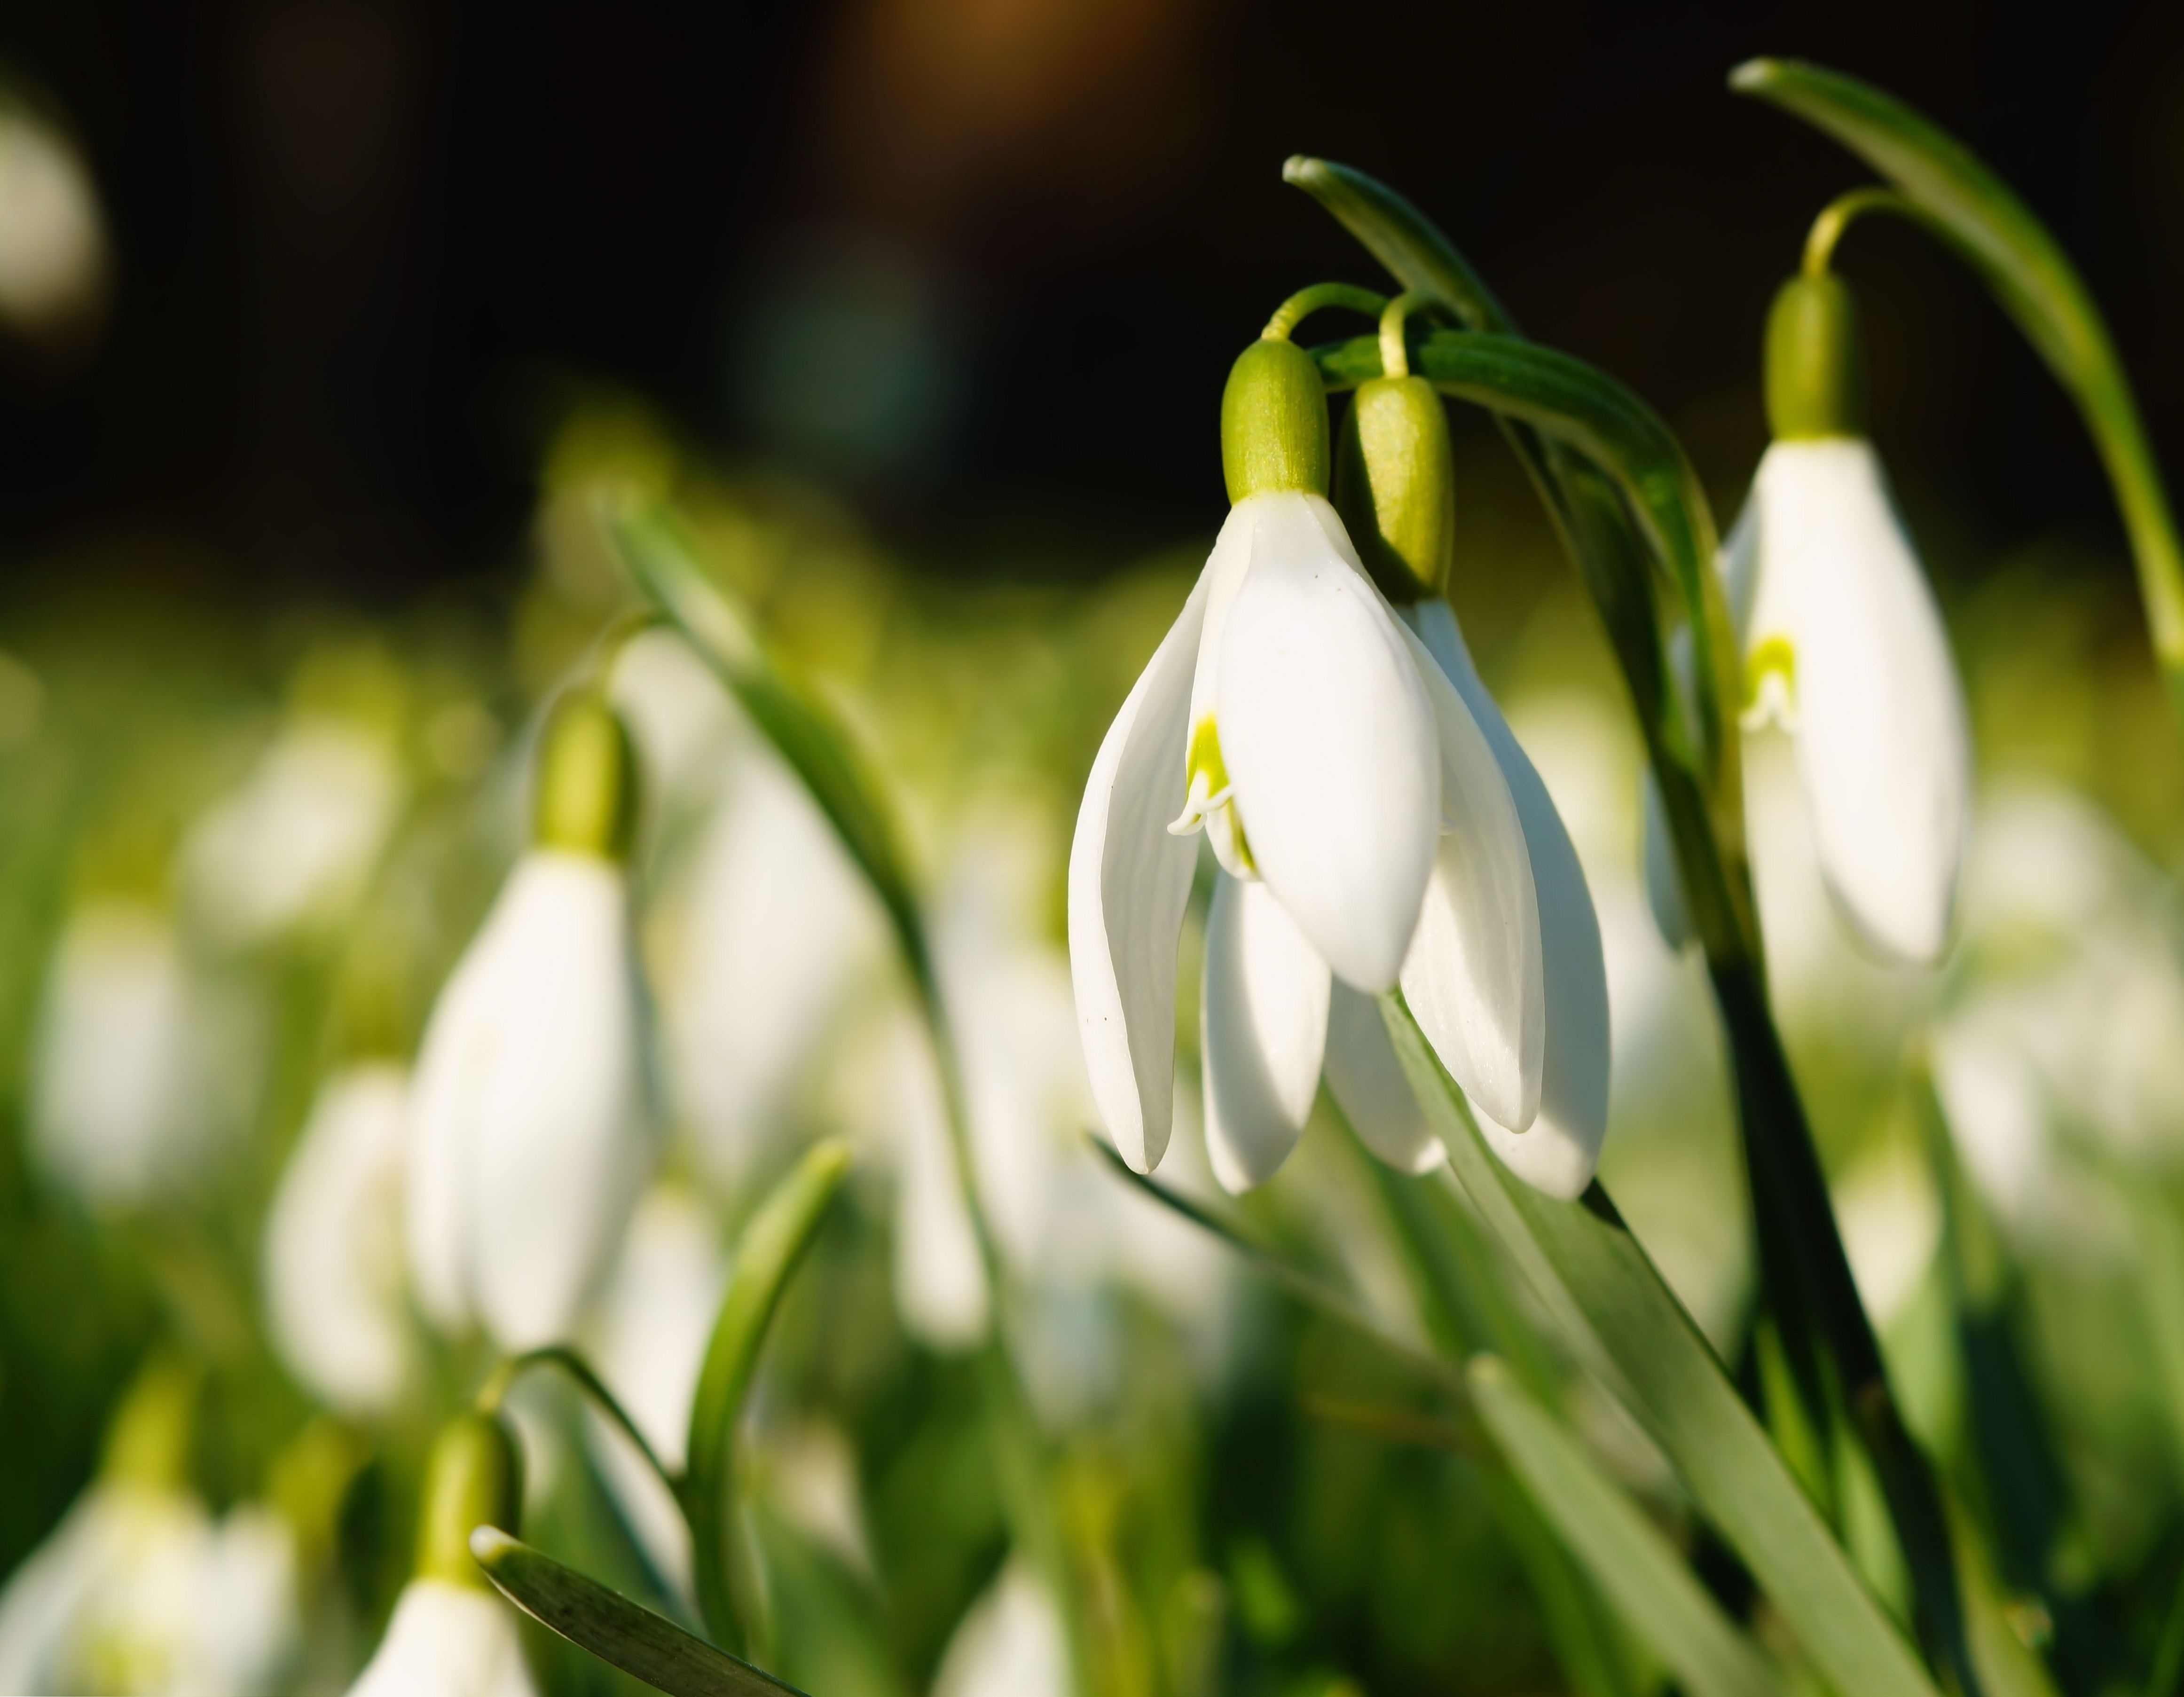
nature, bird, plant, white, sunlight, flower, bloom, spring, green, botany, flora, fauna, flowers, close up, march, snowdrop, spring flowers, early bloomer, snowdrops, galanthus, macro photography, flowering plant, signs of spring, snowdrop spring, land plant